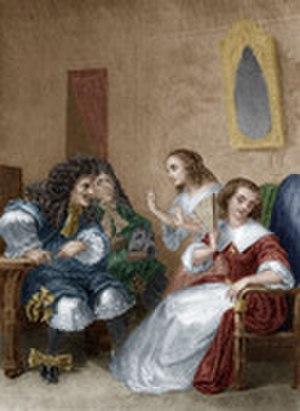
Précieuses
L'art de la conversation, considéré comme l'un des fleurons de la culture classique française, désigne une pratique développée en France aux XVIIᵉ et XVIIIᵉ siècles, devenue un spectacle pour toute l'Europe et caractérisée par la recherche d'une dimension esthétique et hédoniste dans les échanges mondains. Dans les ouvrages traitant de l'art de la conversation dans la France classique, les auteurs ne délimitent pas cet art protéiforme dans ses formes ou ses codes. L'expression concerne originellement la conversation mondaine, mais ses pratiques et ses valeurs se sont répandues dans l'ensemble de la société cultivée, ont eu une influence importante dans la littérature, et le terme désigne plus généralement un art littéraire au sens classique de ce terme.